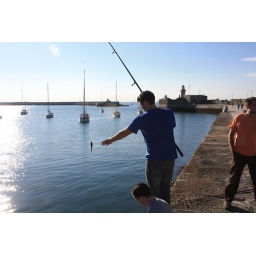
ALWAYS pull the fish towards you, never stretch out over the water to reach the fish. Never.